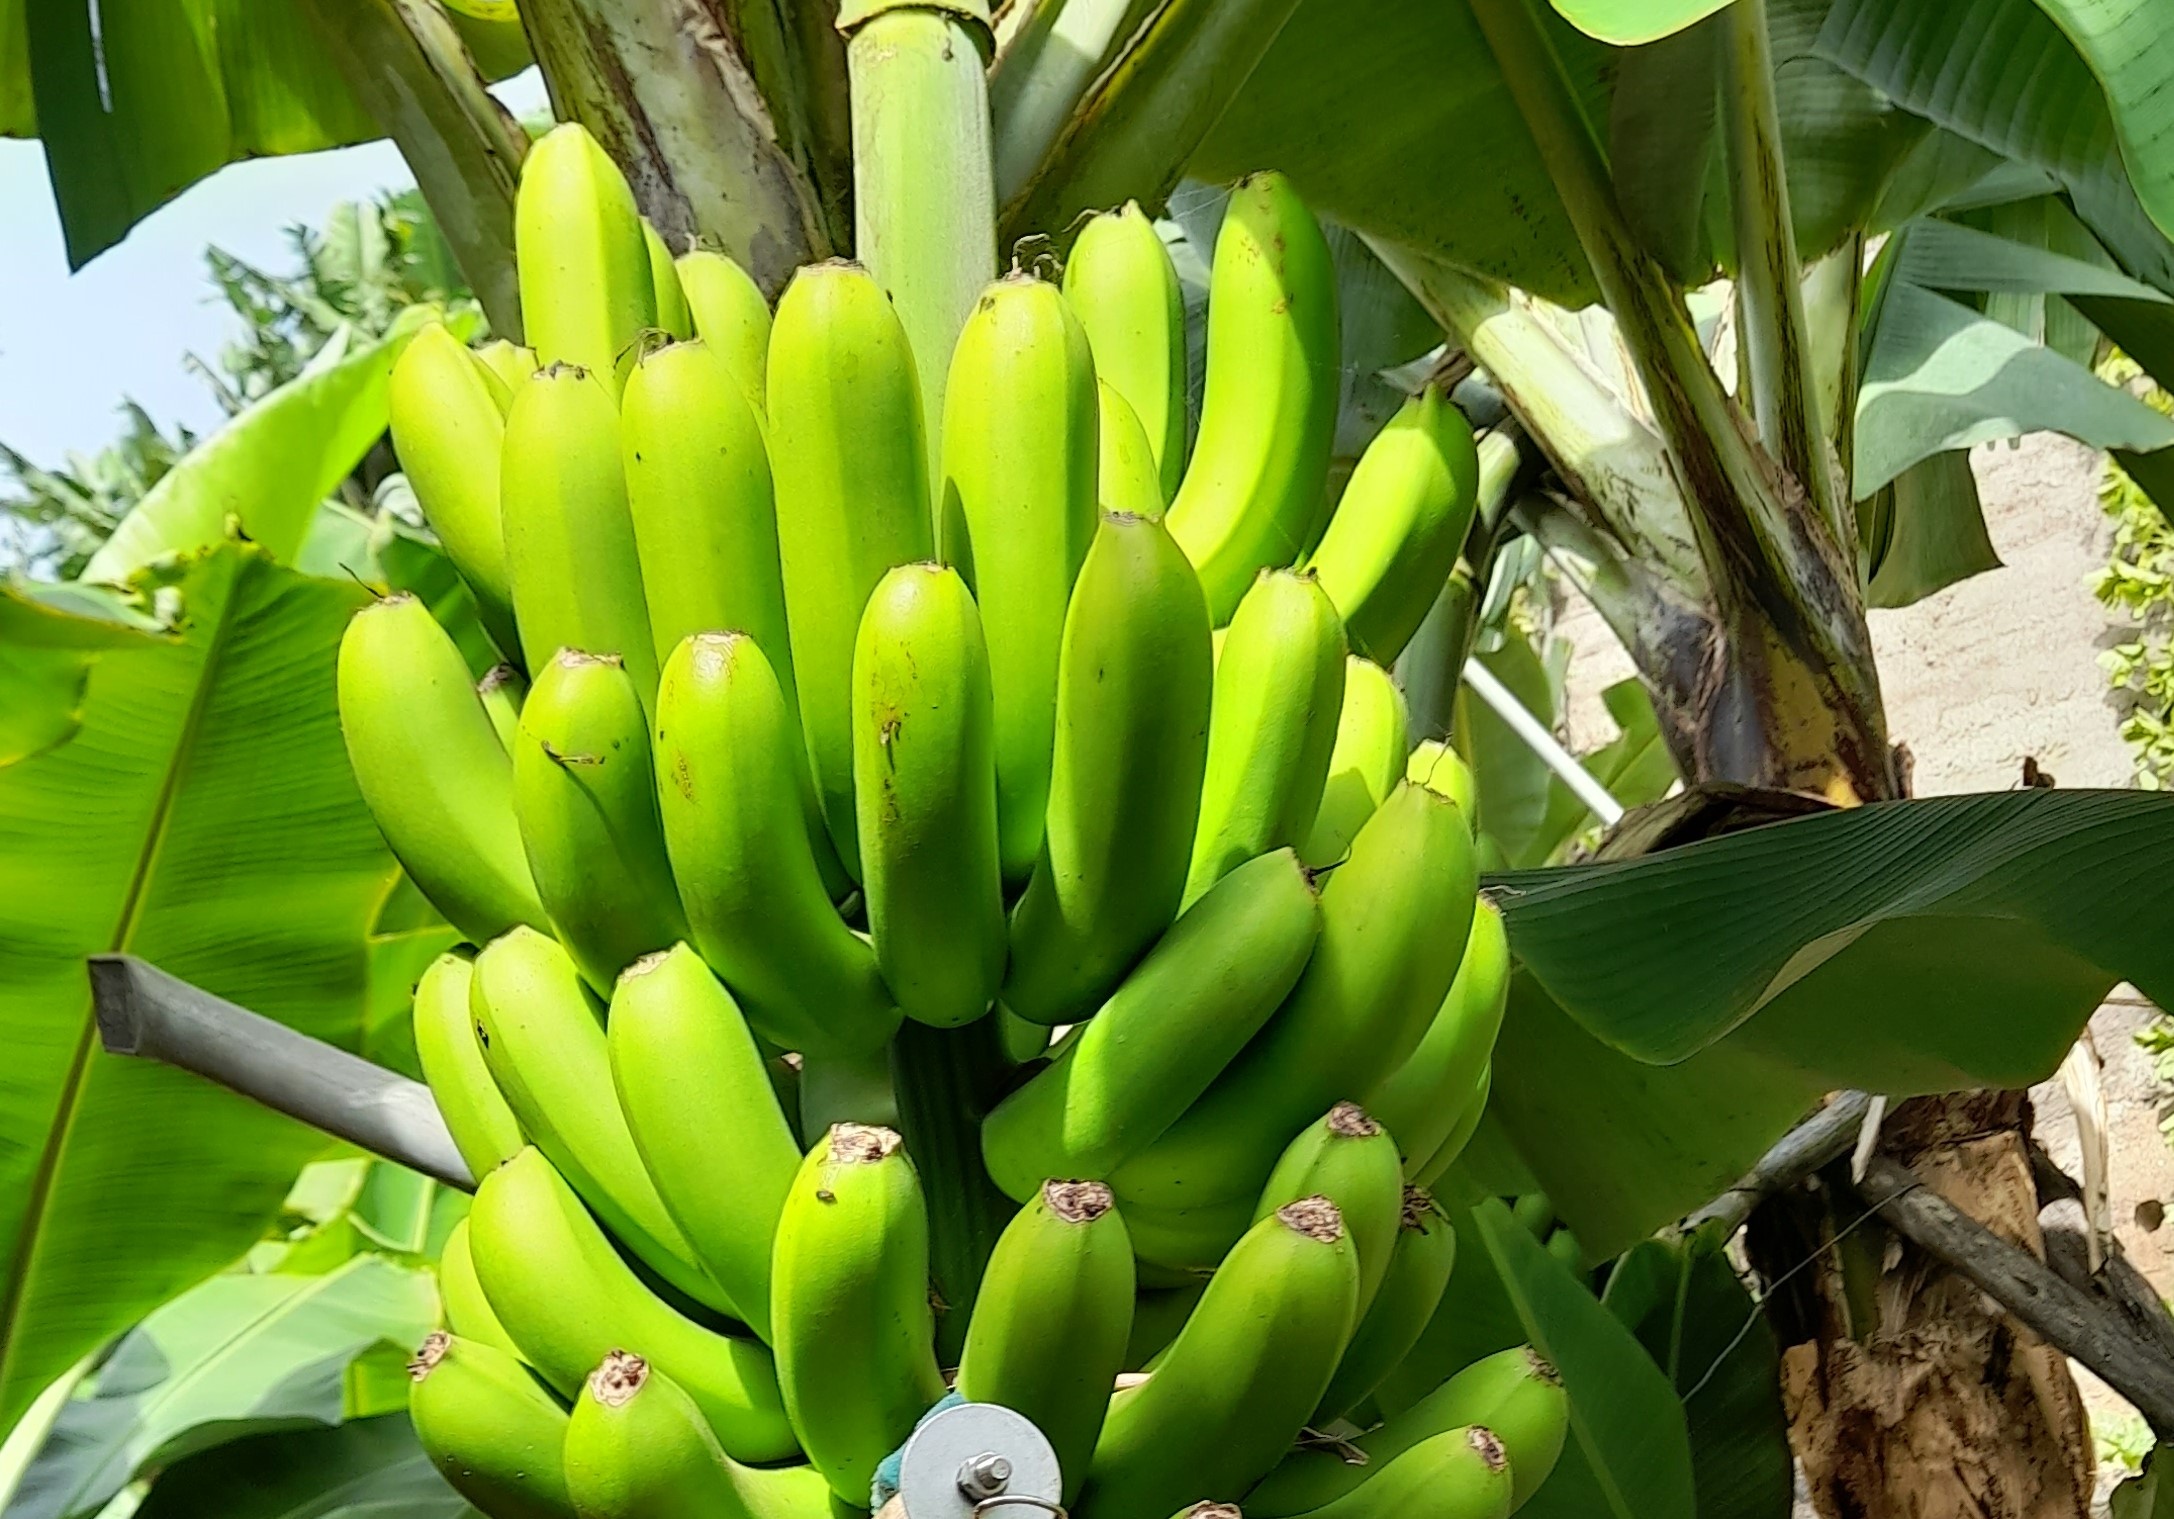
Label: Cut